Presidio of San Francisco

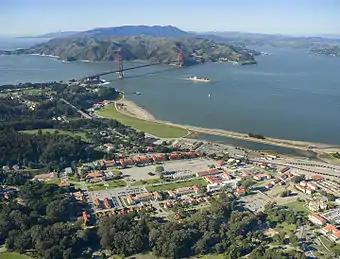
An aerial view of the Presidio

The Trust entered a significant agreement with Lucasfilm to build a new facility called the Letterman Digital Arts Center (LDAC), which is now Lucasfilm's corporate headquarters. The site replaced portions of what was the Letterman Hospital. George Lucas won the development rights for of the Presidio, in June 1999, after beating out several rival plans, including a leading proposal by the Shorenstein Company. LDAC replaced the former Lucasfilm headquarters in San Rafael. The $300 million development includes nearly of office space and a underground parking garage with a capacity of 2,500 employees. Lucasfilm's Industrial Light & Magic, Lucas Licensing, and Lucas Online divisions reside at the site. George Lucas's proposal included plans for a high-tech Presidio museum and a "Great Lawn" that is now open to the public.